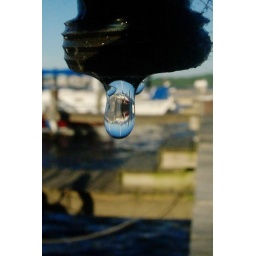
You can see moored boats in a water droplet falling out of a faucet.